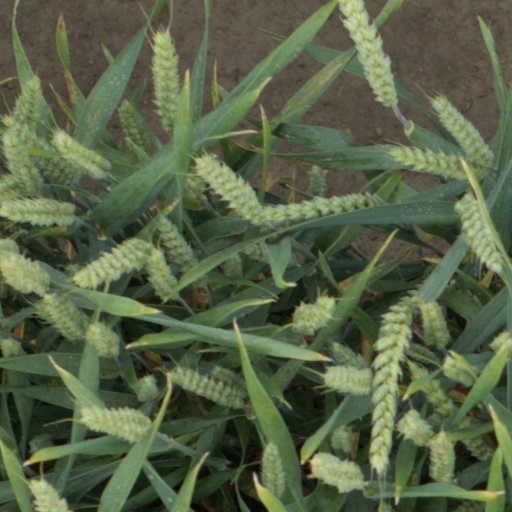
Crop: wheat